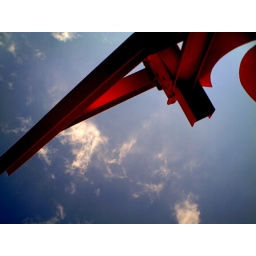
breathing in the sky blue sounds